Alexander Philip

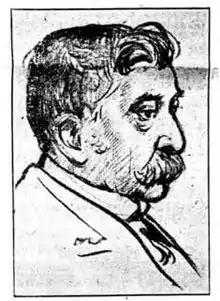
Alexander Philip, FRSE

Alexander Philip (22 May 185821 January 1932) was a Scottish solicitor and campaigner for calendar reform. He was elected a Fellow of the Royal Society of Edinburgh in 1913